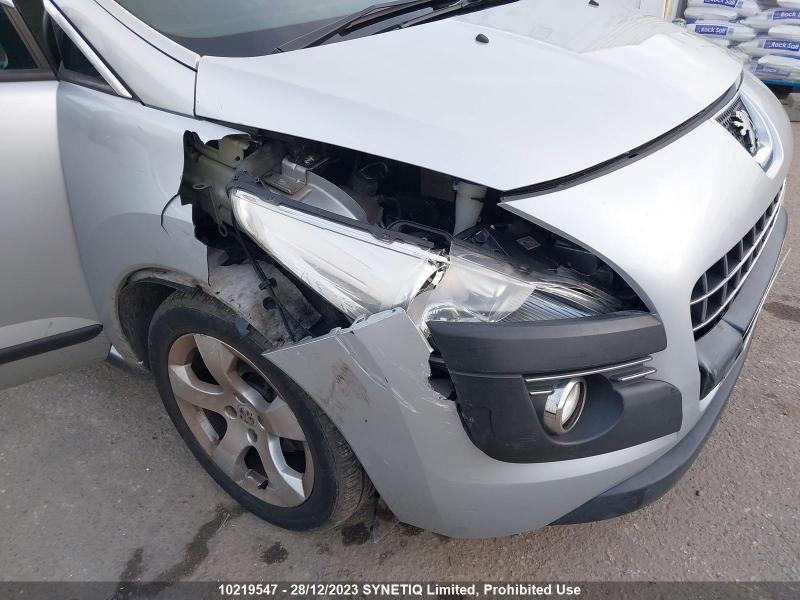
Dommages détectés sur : pare-choc avant, feu avant droit, capot, aile avant droite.
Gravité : majeur